Nissei-chuo Station

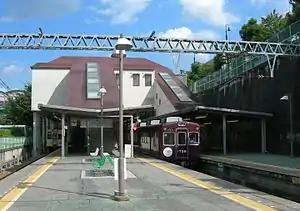
Nissei-chuo Station platforms, July 2008

is a passenger railway station located in the town of Inagawa, Hyōgo Prefecture, Japan. It is operated by the private transportation company Nose Electric Railway."Nissei" is named after Nippon Life Insurance Company.